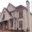
Label: house